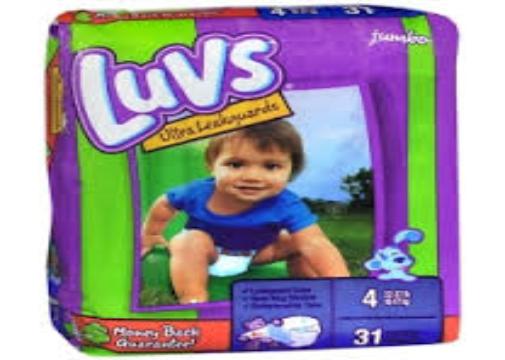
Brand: luvs
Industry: Necessities